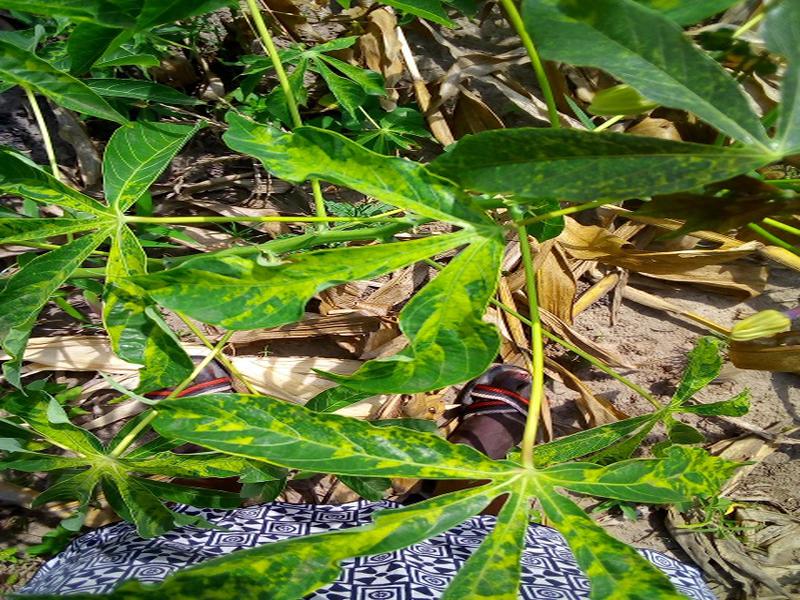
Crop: cassava
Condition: mosaic_disease